1916 Virgin Islands hurricane

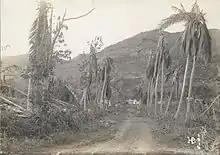
Wind-battered and downed trees along a road

Inclement weather prevailed over the Windward Islands between October 7–8, yielding the storm's only discernible effects during its unclear origins. The developing system generated rough seas off Dominica; damaging waves in Roseau advanced well-inland. Jetties and shore roads were washed away by the surf. Parts of coastal villages and small craft were lost to the heavy seas. Buildings that had stood for 60–70 years were destroyed. Rural parts of the island experienced significant damage. Similar seas were reported on the evening of October 8 at Basseterre in Saint Kitts, where waves overtopped the island's seawall. Strong winds swept over eastern Puerto Rico on October 9 as the hurricane passed to the east. At San Juan, peak winds were just under gale-force, while winds faster than were measured farther east. At Naguabo, the winds held at or above gale-force for 14 hours, with a peak velocity of . Buildings on a mostly abandoned U.S. naval station on Culebra were destroyed by the storm.